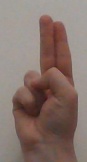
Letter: taa